Bill Black

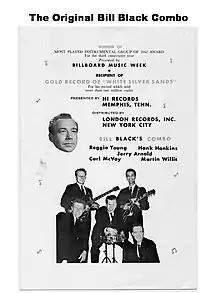
Bill Black Combo Flyer (1962)

The Combo appeared in the 1961 film "Teenage Millionaire" and on "The Ed Sullivan Show", where they performed a medley of "Don't Be Cruel", "Cherry Pink", and "Hearts of Stone", and were voted Billboard's number one instrumental group of 1961.